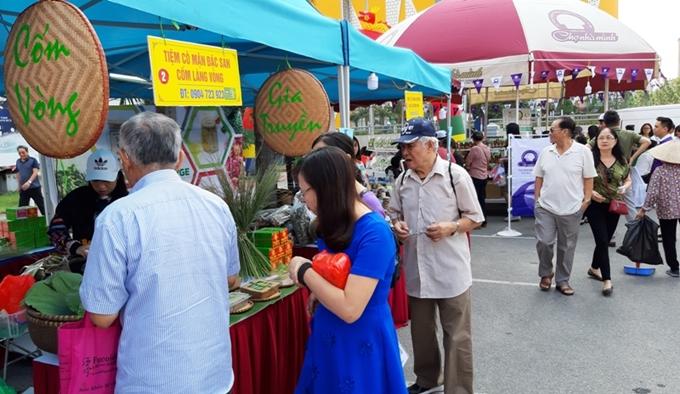
mắt kính của người đàn ông đứng phía sau người phụ nữ áo xanh dương đang ở trên tay ông ấy